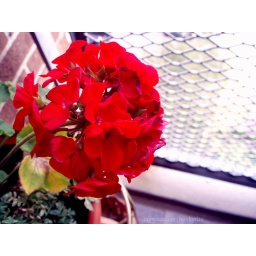
A very red flower on my uncle's balcony in Brooklyn, NY